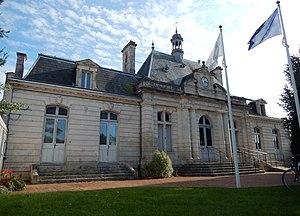
La mairie de Saint-Georges-d'Oléron.
Saint-Georges-d'Oléron est une commune du sud-ouest de la France, située sur l'île d'Oléron, dans le département de la Charente-Maritime. Ses habitants sont appelés les Saint-Georgeais et les Saint-Georgeaises. Elle fait partie intégrante de la Communauté de Communes de l'île d'Oléron.